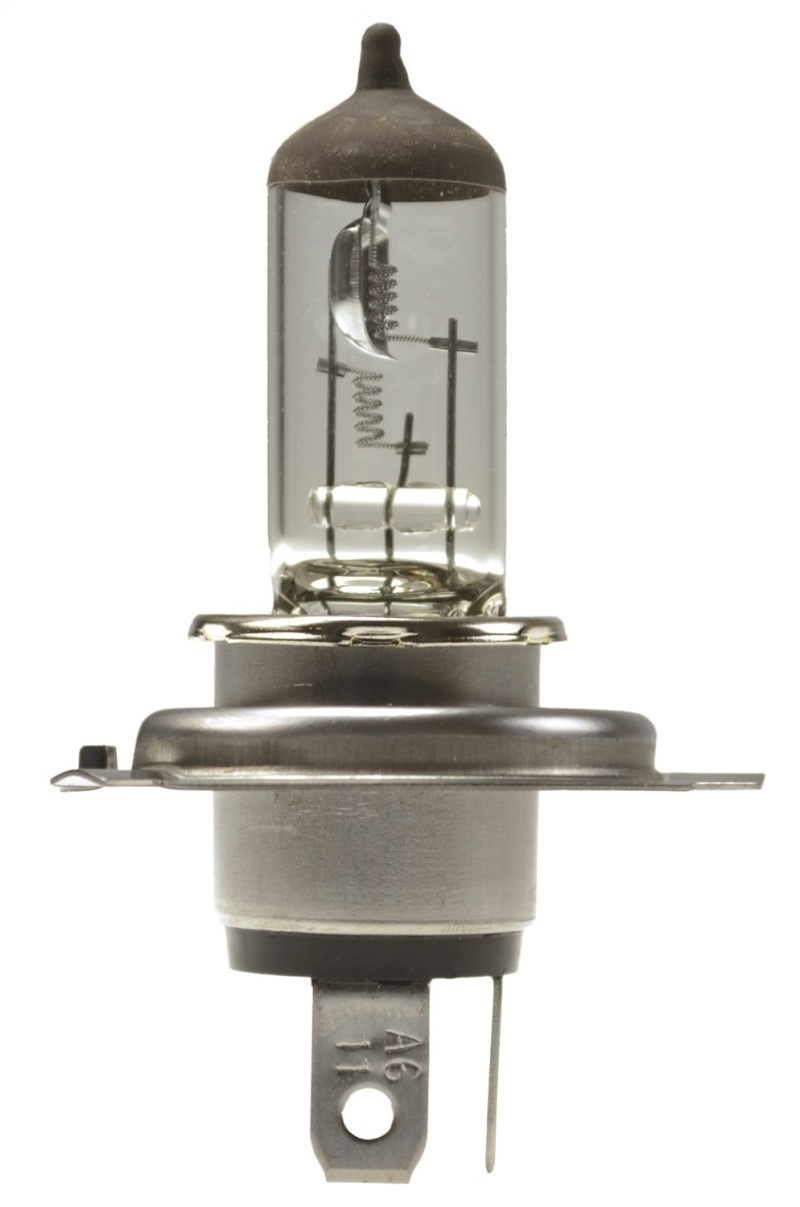
Hella H4 24V 75/70W P43t T4.625 Halogen Bulb
Safety travels with you - Bulbs from HELLA. When you are on the road with your vehicle, everything revolves around optimal visibility. One of the decisive factors is the absolutely reliable functionality of the lamps. HELLA has the right technology for every case here - which is why HELLA brings a strong range of bulbs to the road. All our bulbs, from standard to xenon, reliably deliver maximum performance at all times. Those who focus on safety will always find exceptional and tested quality for every vehicle at HELLA. For your safety in road traffic.
Brand: Hella
Category: Vehicles & Parts > Vehicle Parts & Accessories > Motor Vehicle Parts > Motor Vehicle Lighting > Light Bulbs